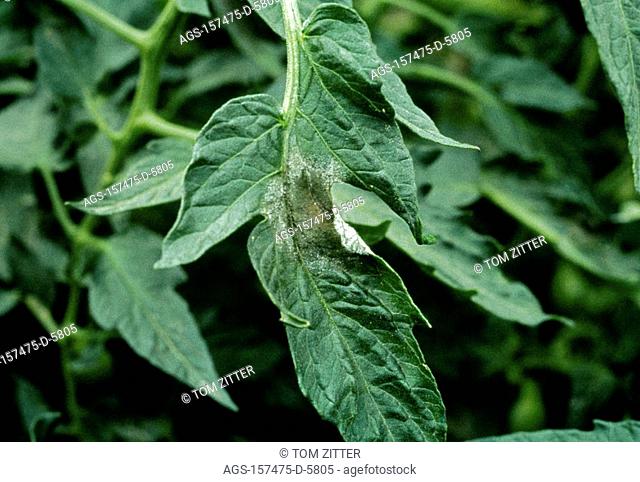
Plant: Tomato
Disease: tomato late blight